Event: Nepal Earthquake
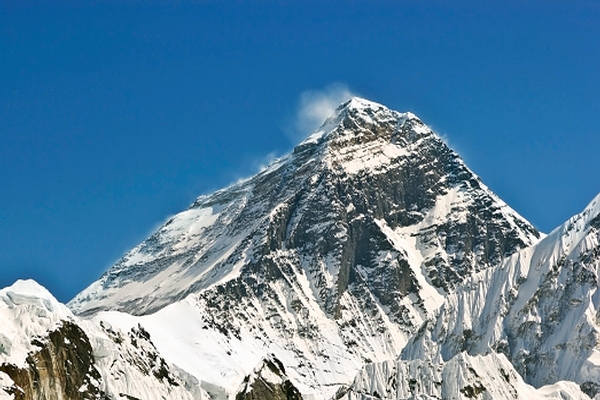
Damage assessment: no_damage